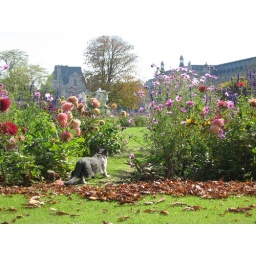
In the Tuileries gardens in front of the Louvre. This cat was stalking a butterfly in the flowers!